Duke Fakir

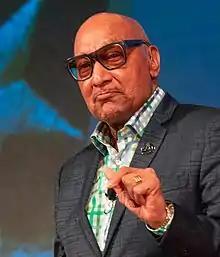
Fakir at the LBJ Presidential Library in 2019

Abdul Kareem "Duke" Fakir (December 26, 1935 – July 22, 2024) was an American singer. He co-founded the Motown quartet the Four Tops and performed in an ensemble under that name from 1953 until shortly before his death. He was the group's last surviving original member.